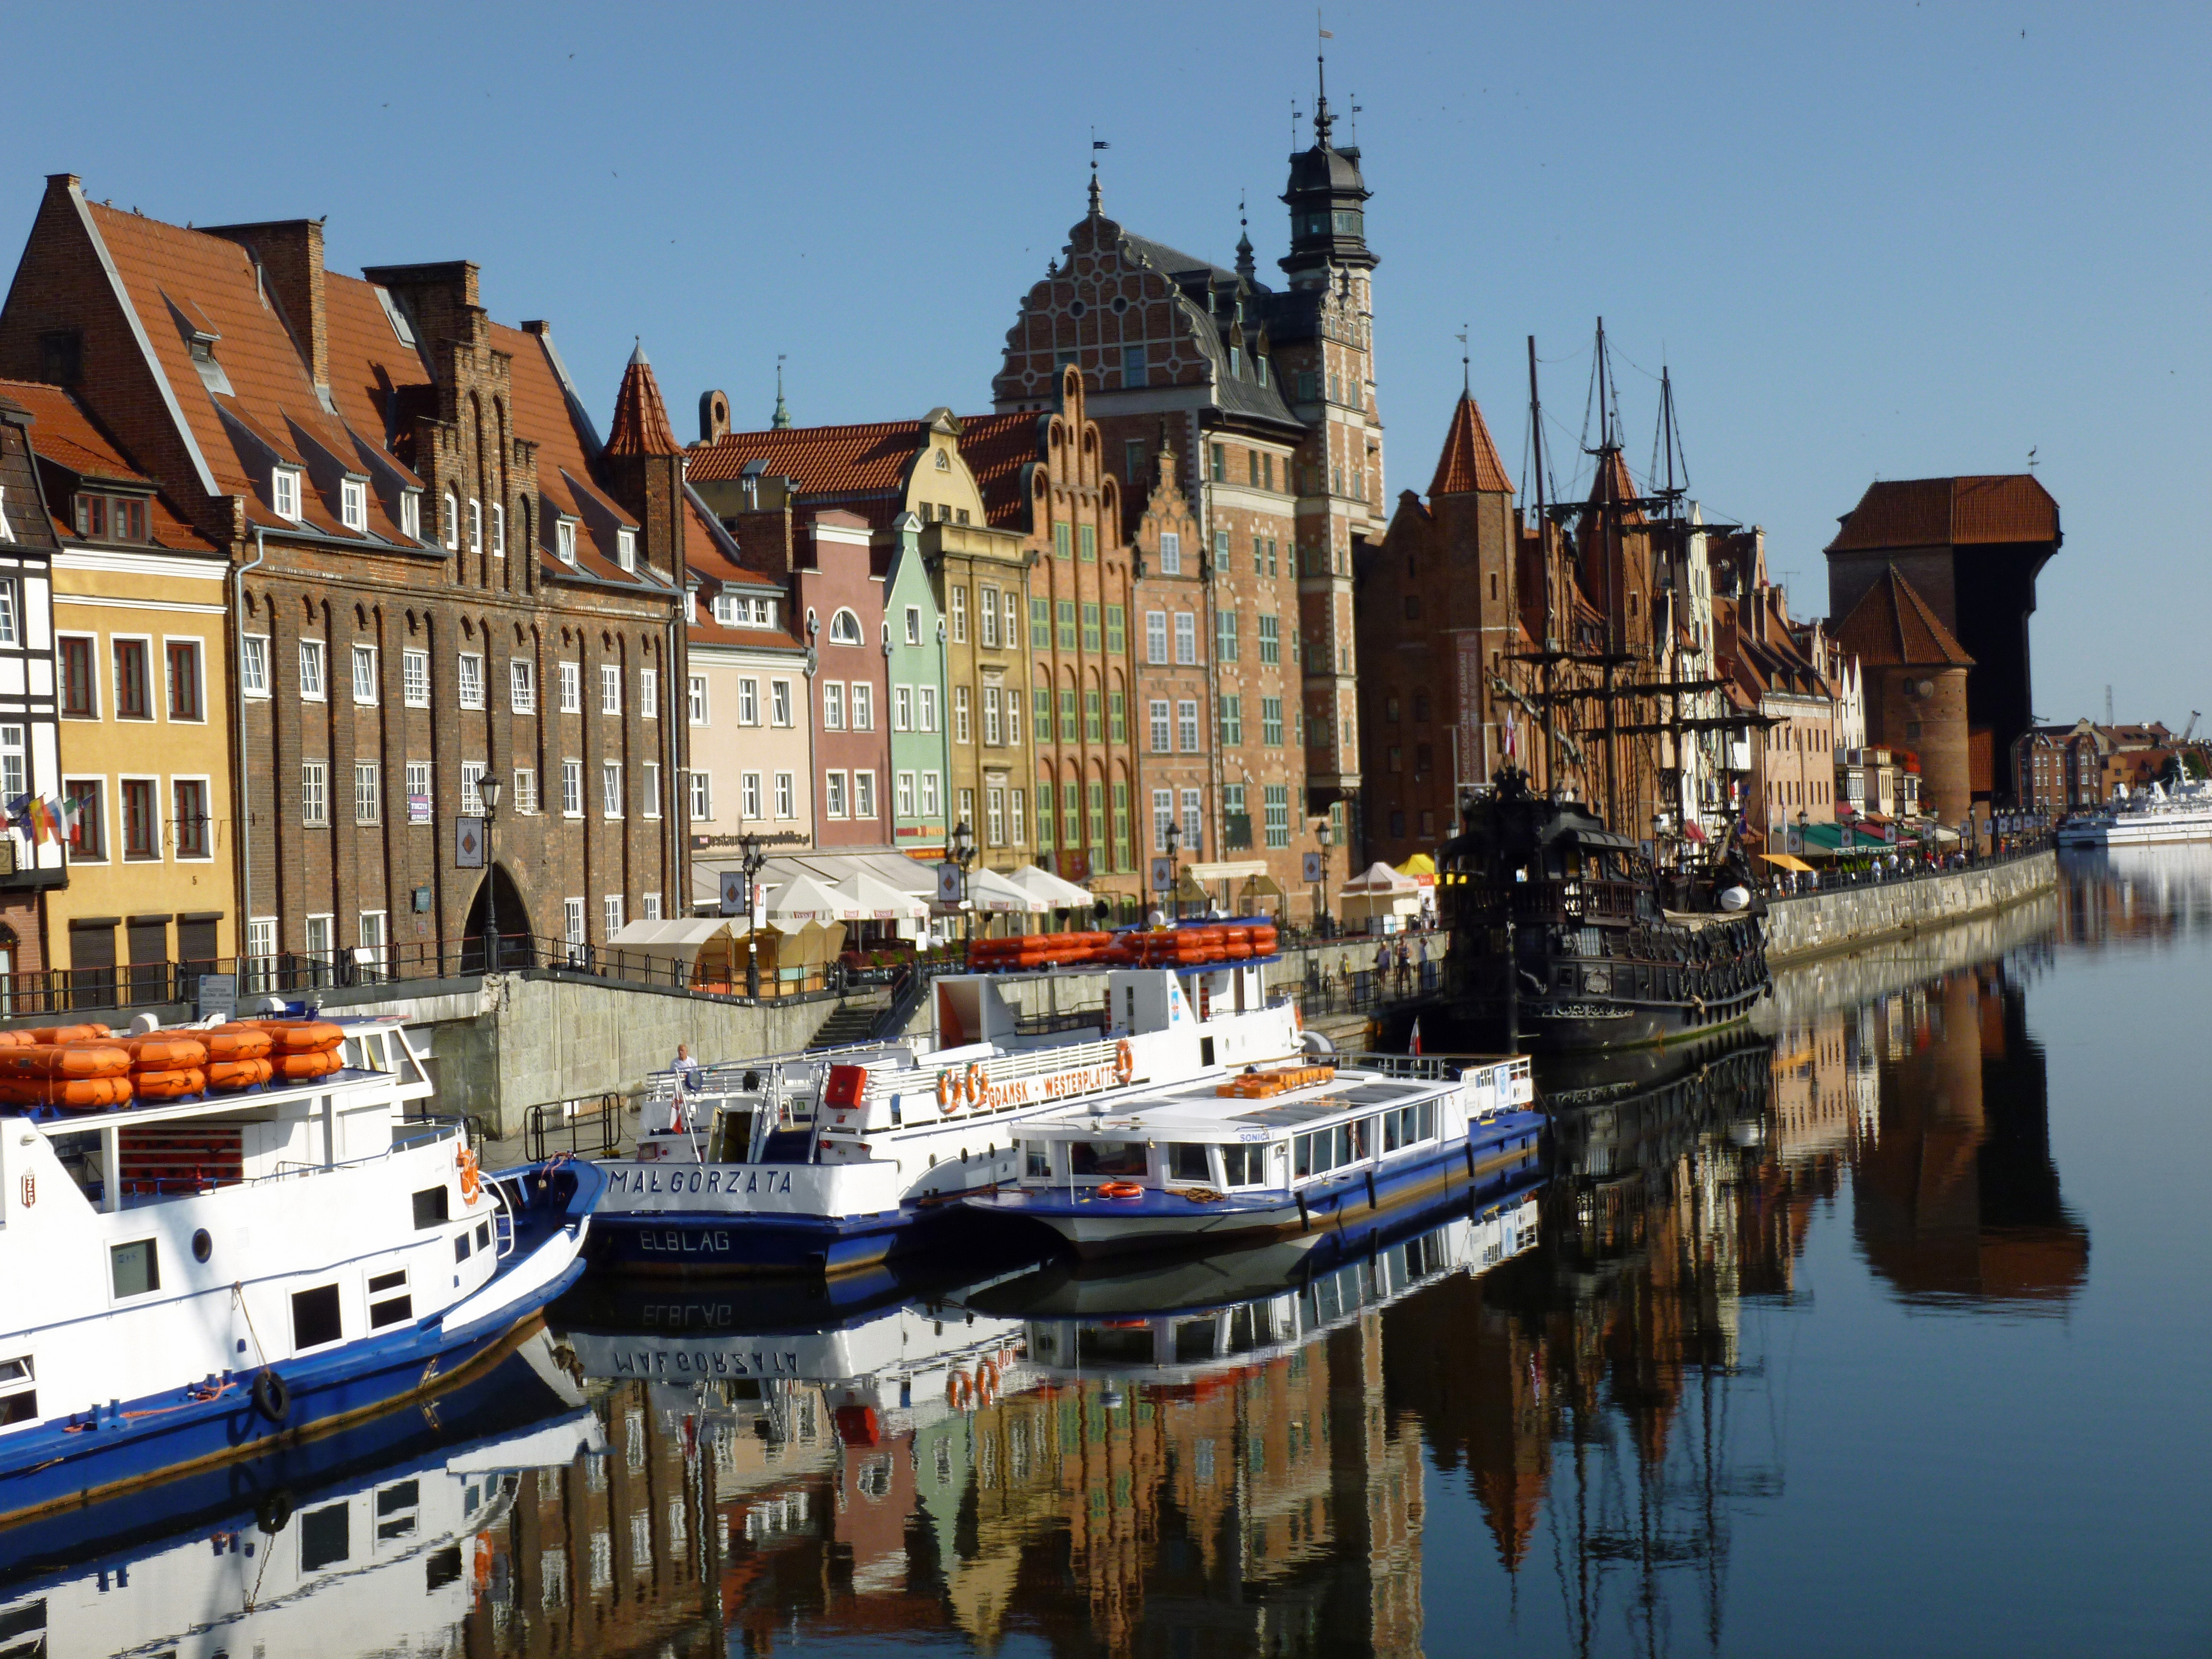
dock, boat, town, canal, cityscape, vehicle, harbor, port, tourism, waterway, poland, watercraft, gdansk